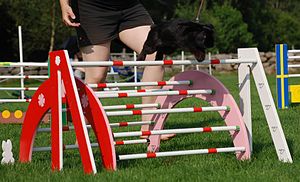
Kaninhop
Kaninhop.
Kaninhop er en sportsgren, hvor man lader kaniner gennemhoppe en forhindringsbane; sporten er således på linje med ridebanespringning med heste og agility med hunde. Kaninhop startede i Sverige i 1970'erne. Kaninhop er en sport, hvor både børn og voksne i alle aldre kan være med. I Danmark startede kaninhop i 1993. Kaninhop er for mange en meget hyggelig og sjov sport, hvor man ofte bliver tæt knyttet til sin kanin. I dag bliver kaninhop mere og mere udbredt, og mange morer sig med at se kaninerne hoppe.